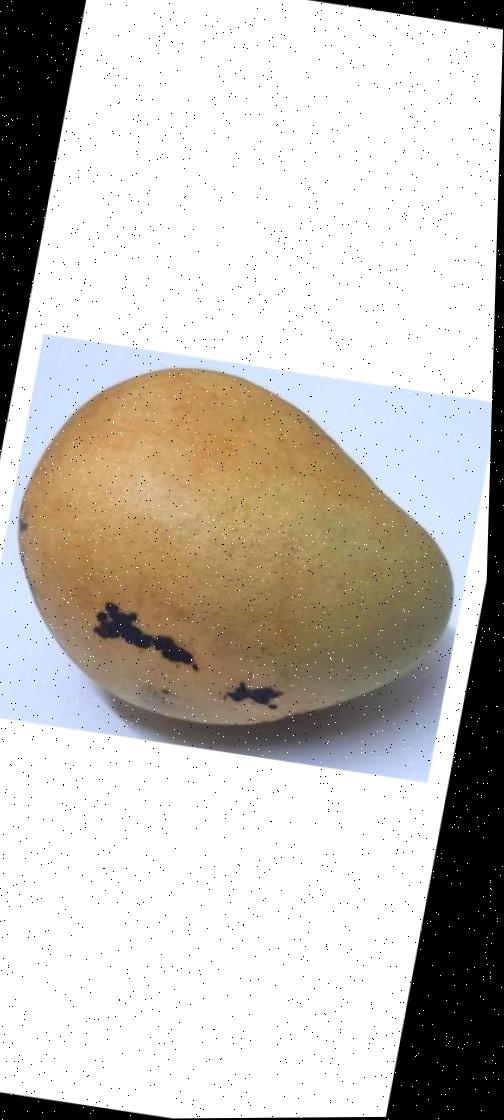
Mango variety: Bari-11